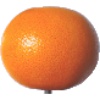
Label: Grapefruit Pink 1